Philip Hepworth

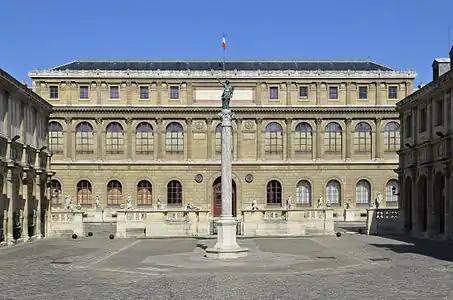
Hepworth studied at the École des Beaux-Arts

Hepworth was born in 1890. He attended Highgate School from September 1902 until July 1906. His initial architectural studies were at the Architectural Association School of Architecture from 1906 to 1910, during which time he also attended the École des Beaux-Arts in Paris, France. He became assistant to London-based architect Walter Frederick Cave, and after further travels in France he passed his Royal Institute of British Architects (RIBA) qualifying exam in 1911. He was awarded RIBA's 1914 British School at Rome scholarship. During the First World War, he served in the Royal Engineers.